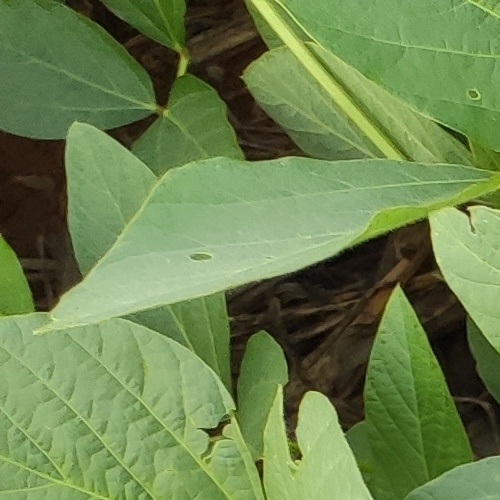
Label: Caterpillar